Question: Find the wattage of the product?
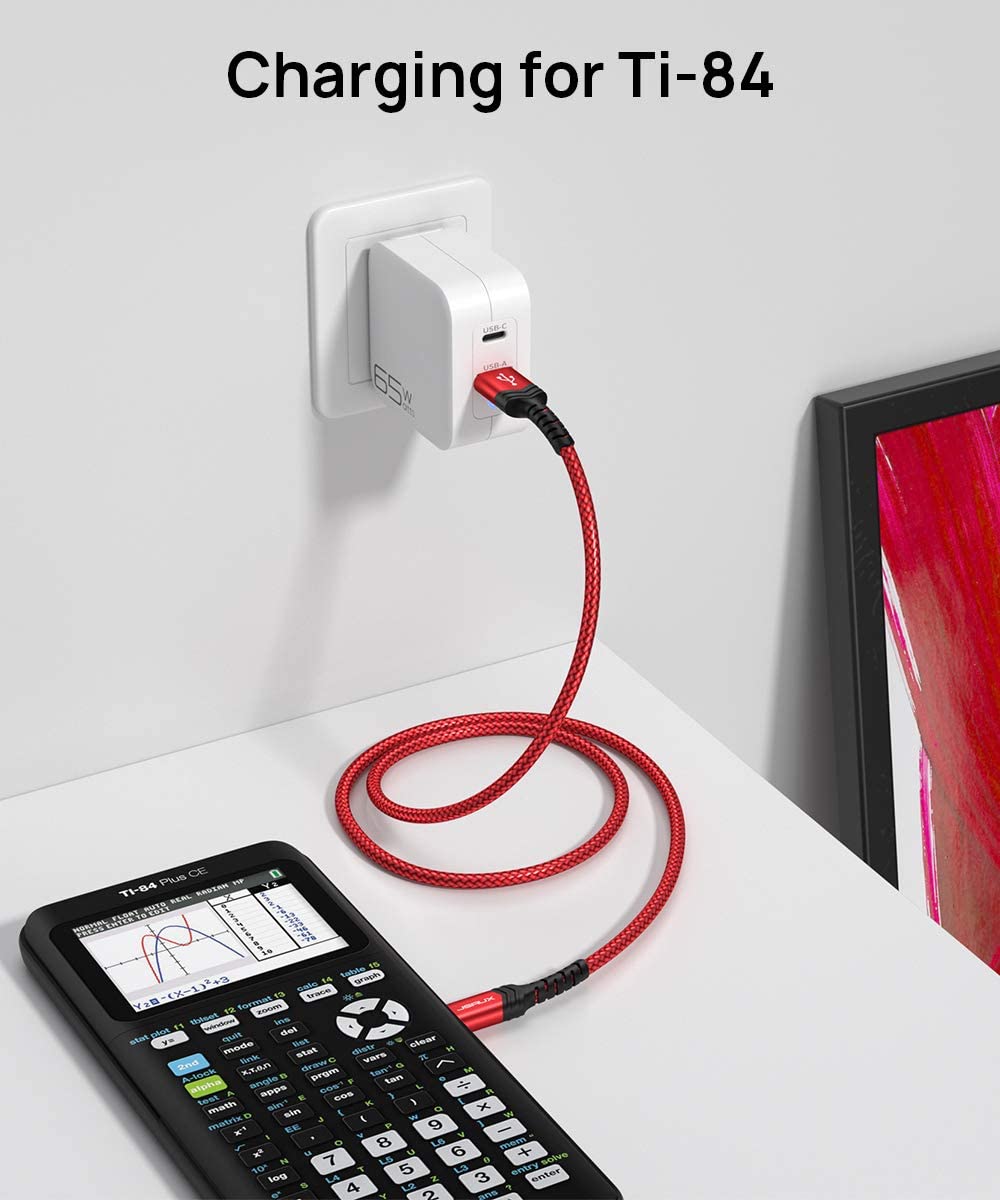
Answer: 65.0 watt